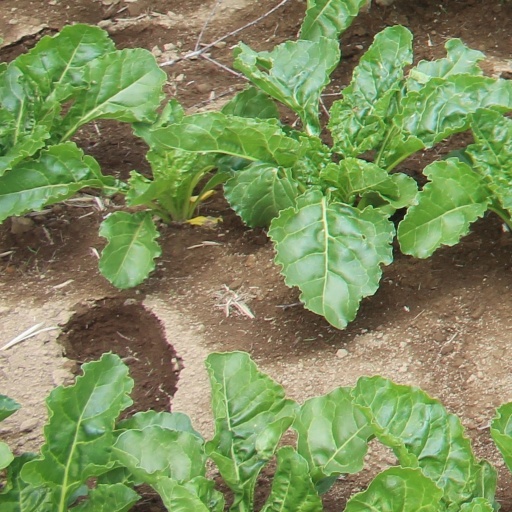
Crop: sugar beet